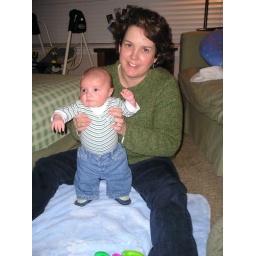
At seven weeks Carson loves standing up, flexing those leg muscles! Doesn't he look cute in jeans!